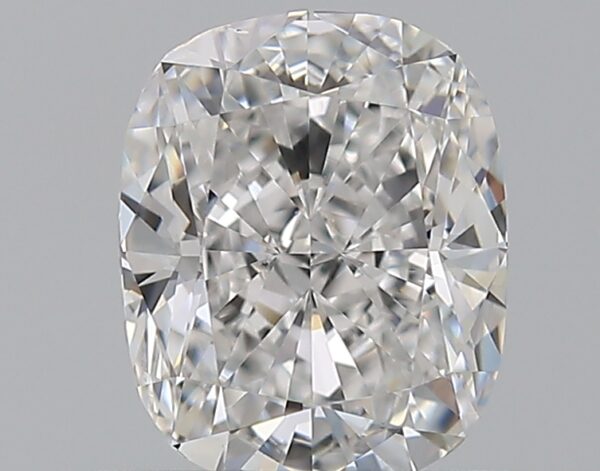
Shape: cushion
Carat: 0.8
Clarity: VS2
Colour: E
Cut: EX
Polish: EX
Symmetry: VG
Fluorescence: N
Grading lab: GIA
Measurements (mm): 5.94 x 4.85 x 3.33